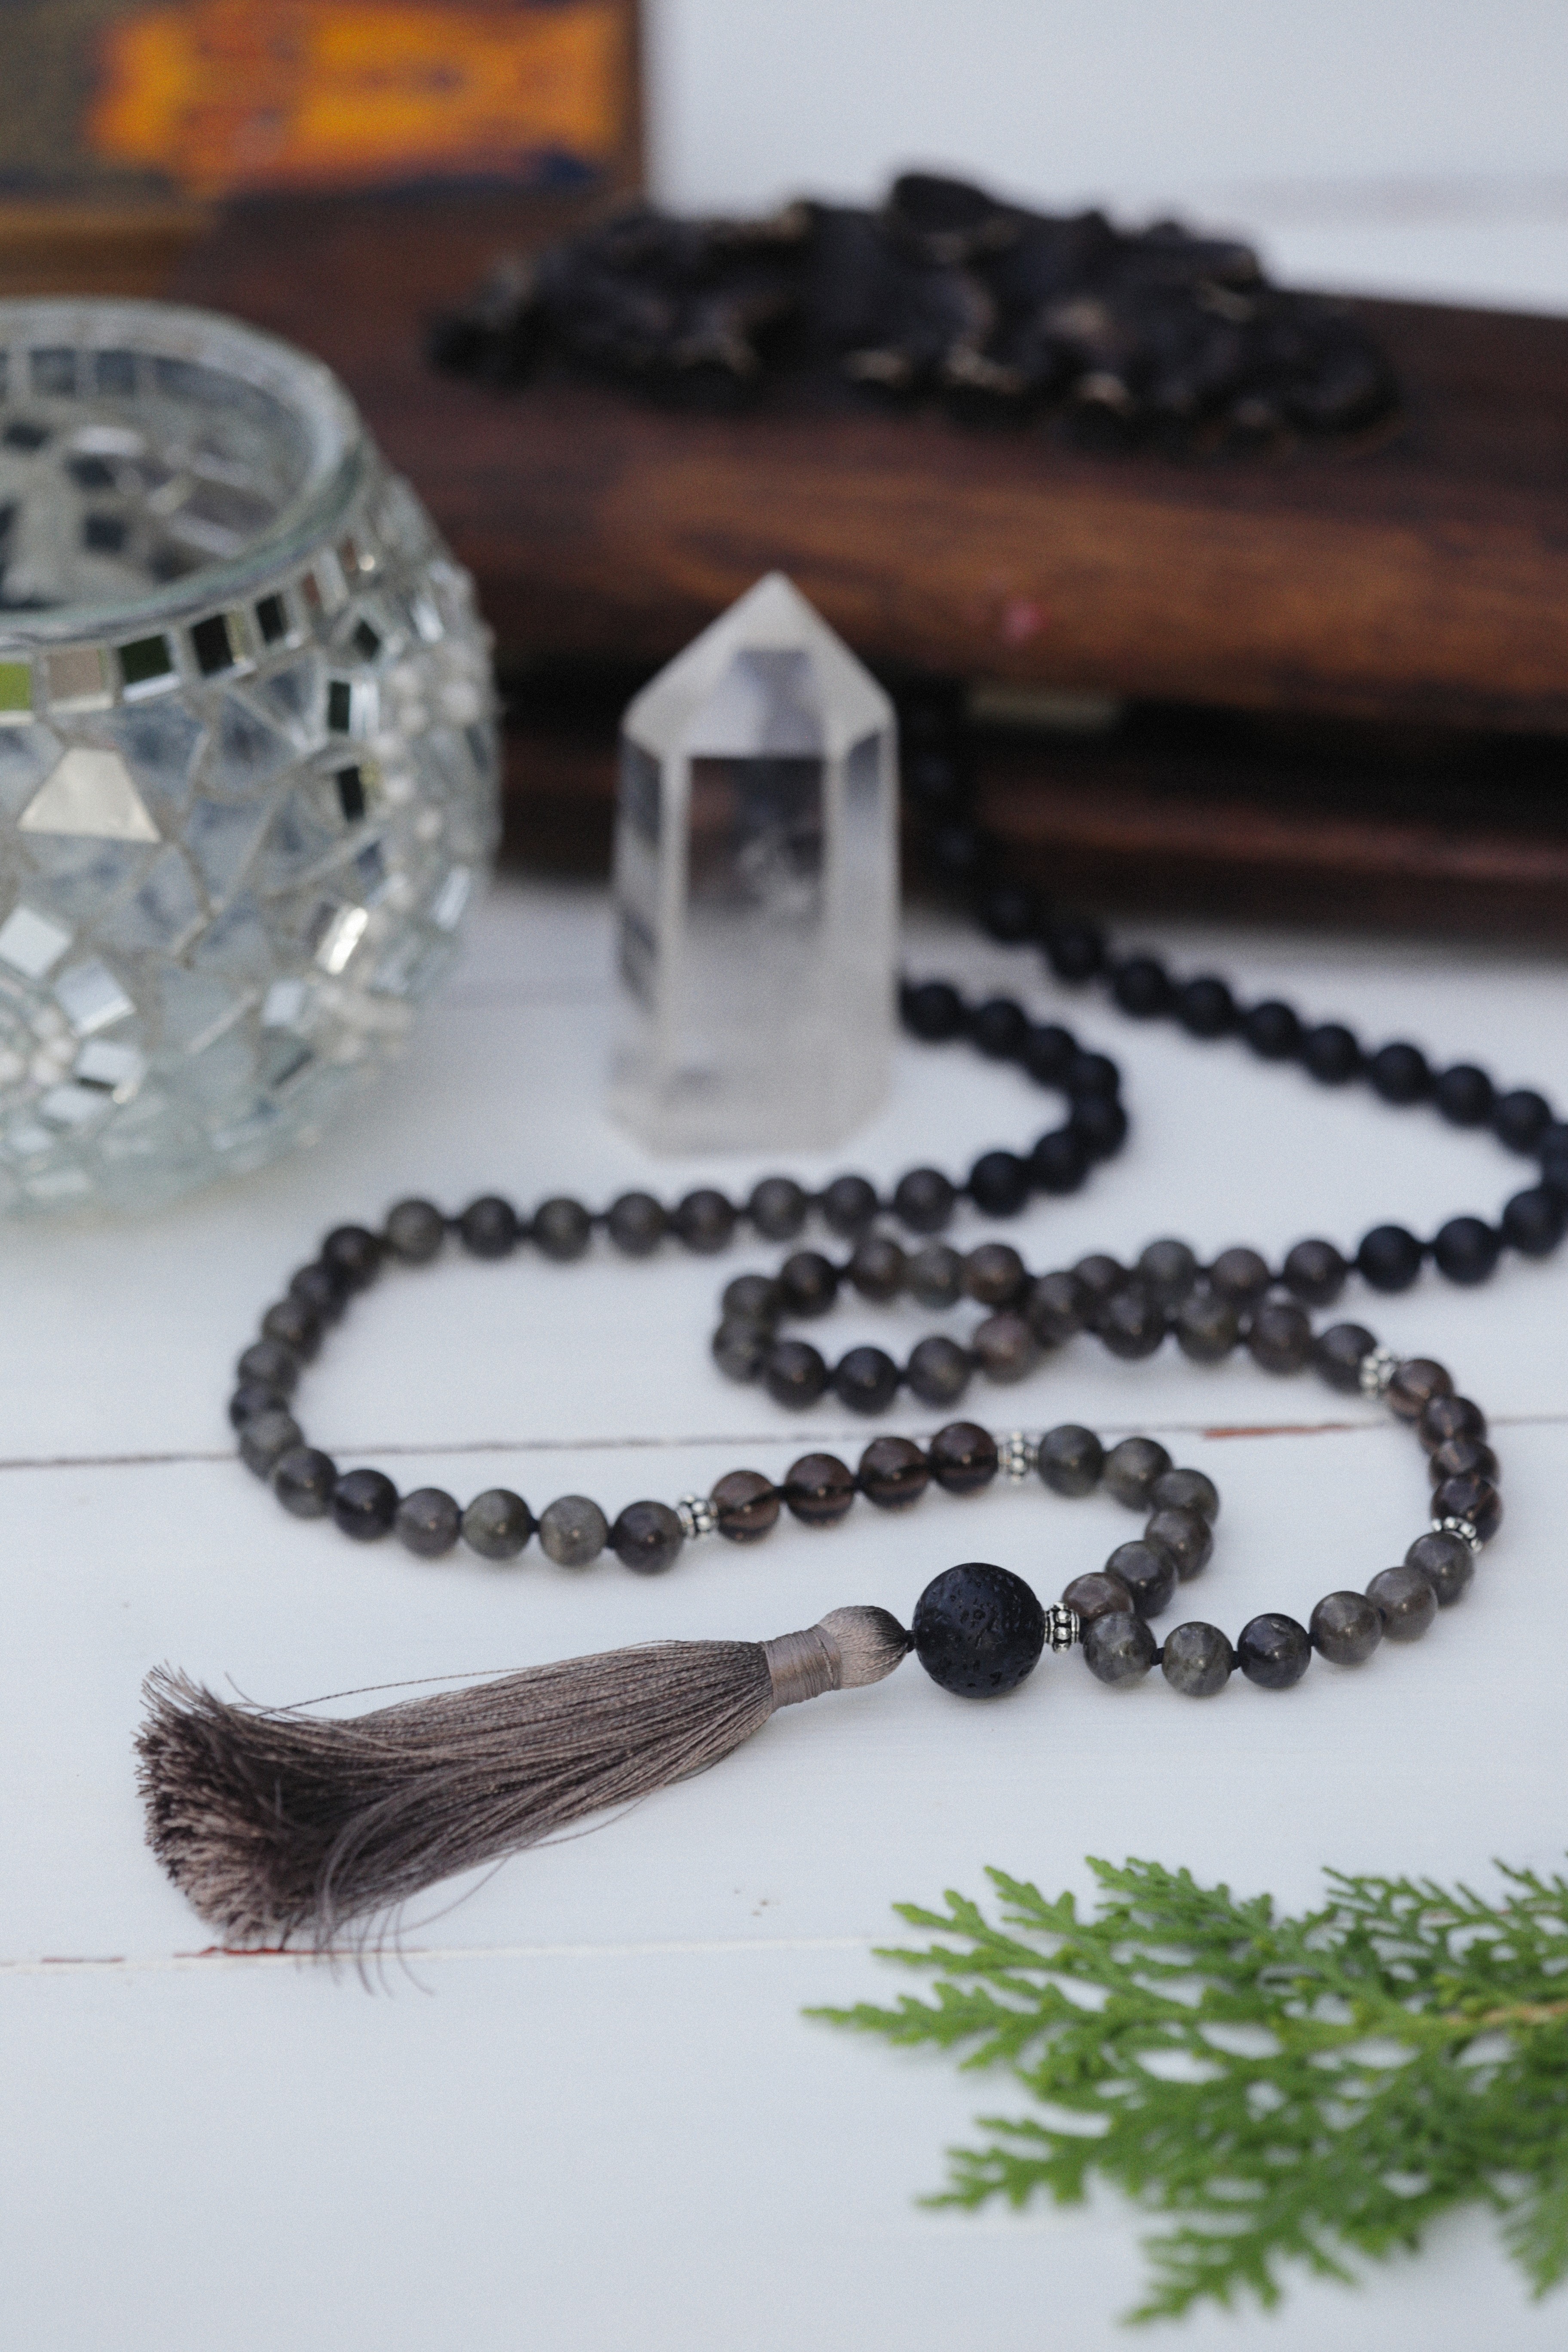
natural, body jewelry, font, artifact, silver, religious item, jewellery, prayer beads, buddhist prayer beads, metal, wood, jewelry making, art, fashion accessory, event, necklace, pattern, circle, glass, craft, symbol, still life photography, bead, cross, twig, chain, eyewear, serveware